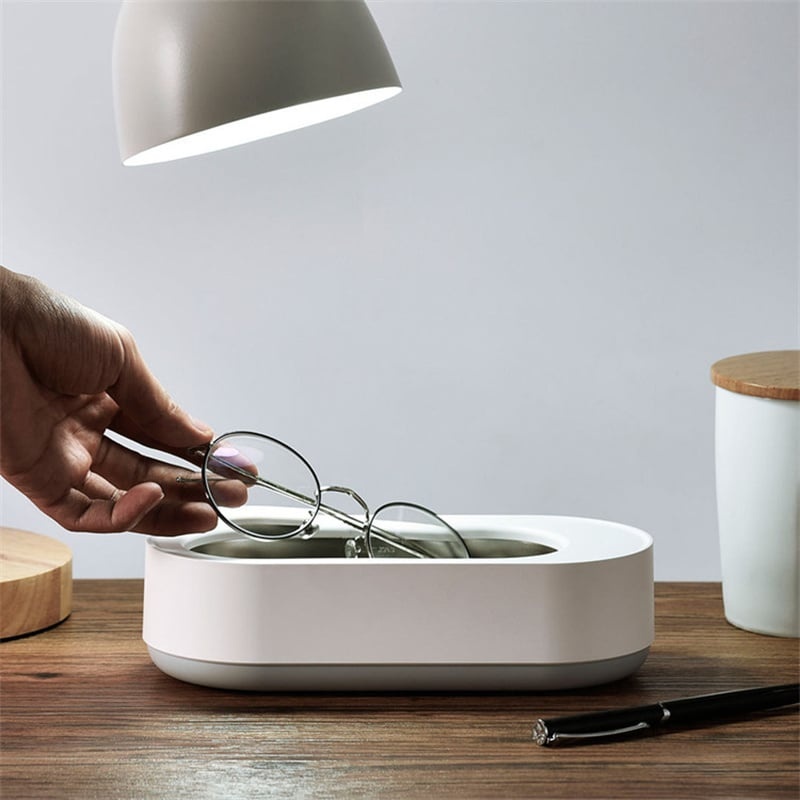
🔥Ultrasonic Cleaner🔥
✨ If you are not satisfied with the goods received, please contact us within 15 days after receipt, and we will give you the best help! Please don't worry! Fast refund Guarantee>> Partial or full refund depending on the situation. 🚢Shipping >>Worldwide Express Shipping Available. 😍 91.2% of customers buy 3 or more . 📧Email Support>> Please contact us at if you need any assistance. 🔥HOT SALE NOW: ONCE WE REACH 300 UNIT SALES, WE WILL BE INCREASING THE PRICE BACK UP TO $93.2 Seize the discount now! Still worried about not being able to clean dirt from your glasses? Using the technology of ultra high frequency waves this cleaner generates thousands of air bubbles to use vibration to clean your products. Advantages: ✅ MULTIFUNCTIONAL: Both glasses and jewelry are easy to clean in this handy device! This product is suitable for cleaning glasses, jewelry, teeth aligners, makeup brushes and any other waterproof appliance. ✅ USER-FRIENDLY: The Ultrasonic Cleaner™ cleans at the touch of a button. ✅ DEEP CLEANING: Thanks to the ultrasonic technology, everything is thoroughly cleaned! ✅ SUPER FAST: The Ultrasonic Cleaner™ ensures that everything is spotless within 3 minutes. Specifications： Product size: 7.32'' x 2.84'' x 2.67'' Tank size: 5.98'' x 2.13'' x 1.42'' Product color: White Timing time: 3 minutes Material: PP Power supply: AAA batteries 💓The reviews are in! 💐Click on " ADD TO CART " to get yours now! HOW TO PAY If you want to checkout with Credit Card. Please Click Paypal and Search for ‘Pay with Debit or Credit Card’ Enter your Payment details, your Billing Address, and your Contact Information. 🌎 Worldwide Shipping ✈ Please do note that shipping is insured. However, you may receive your items earlier. Tracking Numbers will ALWAYS be sent so you can track it every step of the way! Cool things are worth waiting for! 😉 Our Warehouse Once your order is dispatched, depending on your country or region, Please consider any holidays that might impact delivery times.Please consider the transportation methods and unexpected situations that may affect the delivery time.
Brand: 沈官兰
Category: Home & Garden > Household Appliances > Ultrasonic Cleaners